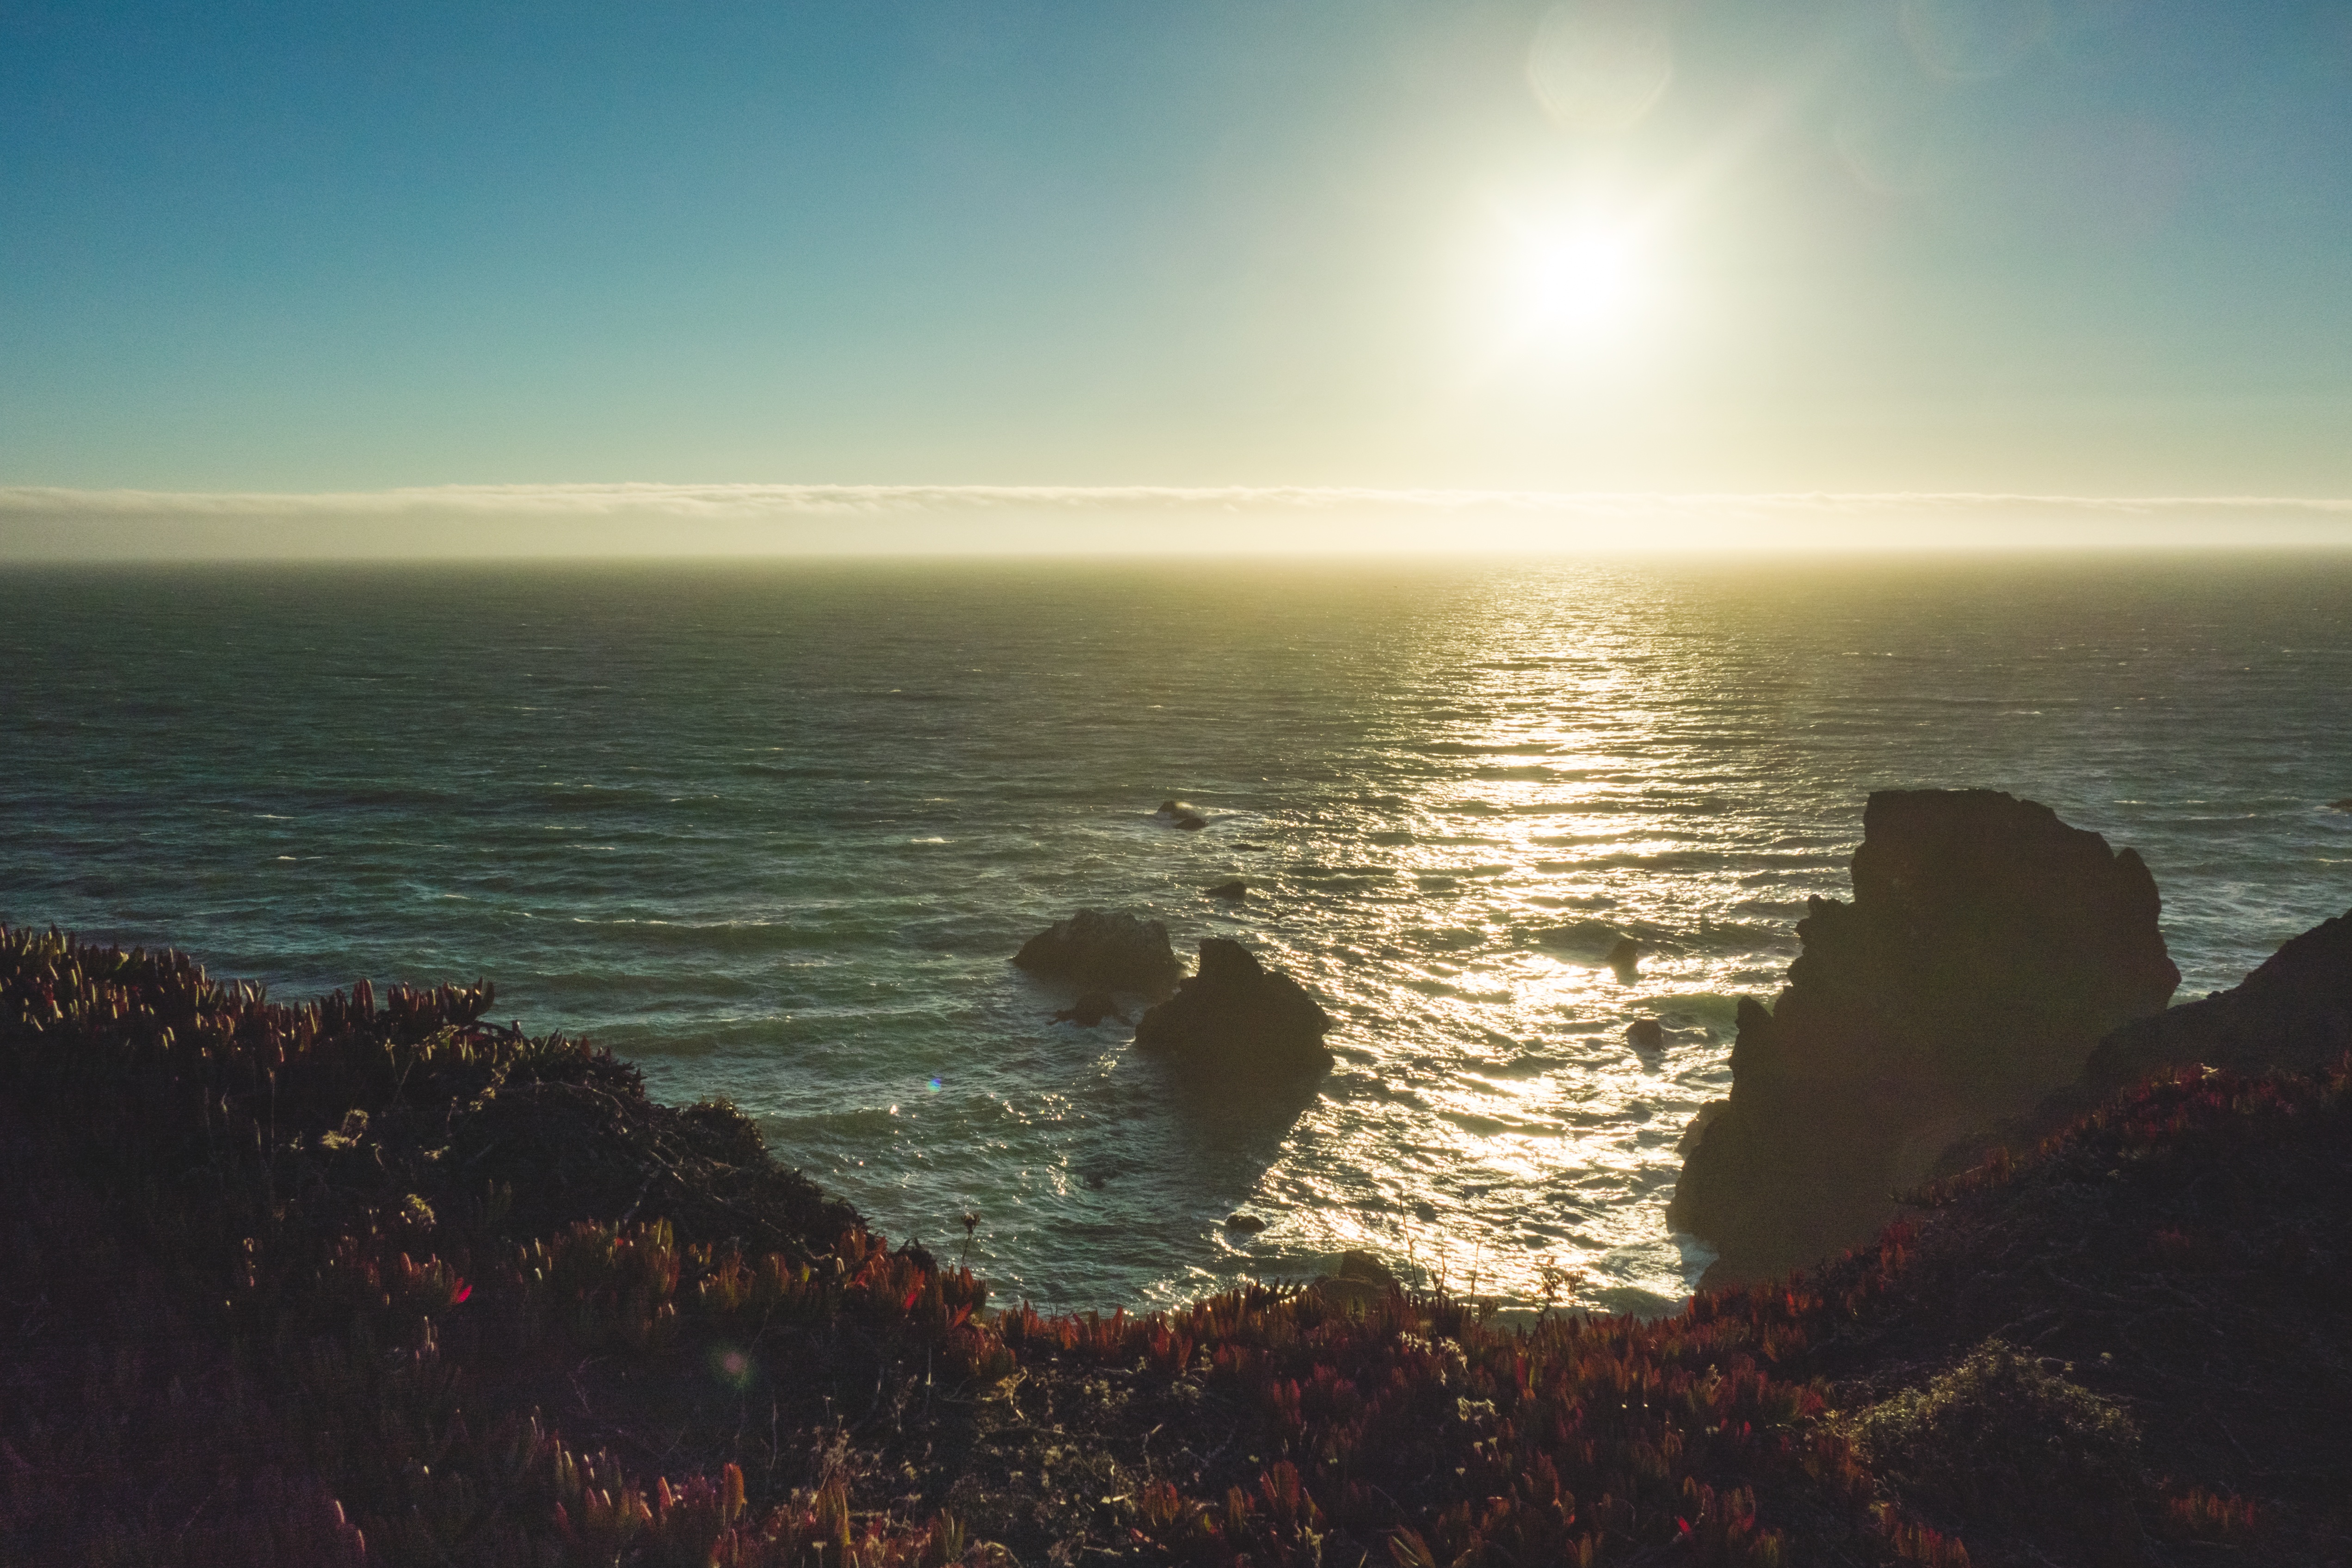
beach, sea, coast, ocean, horizon, cloud, sun, sunrise, sunset, sunlight, morning, shore, wave, dawn, cliff, dusk, evening, reflection, bay, terrain, body of water, cape, atmospheric phenomenon, wind wave